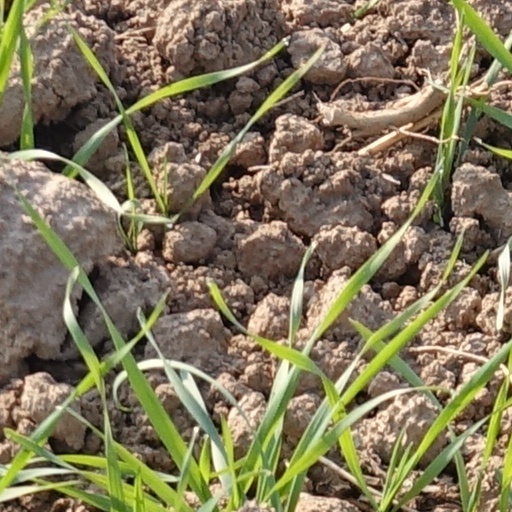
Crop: wheat